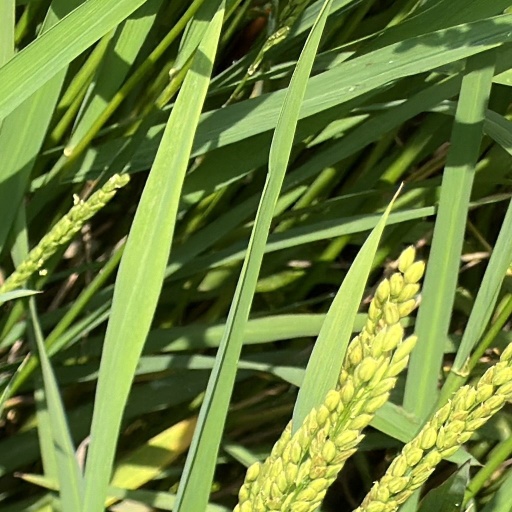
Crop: rice